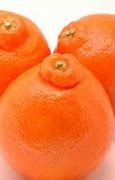
Label: mandarine